Separate Lies

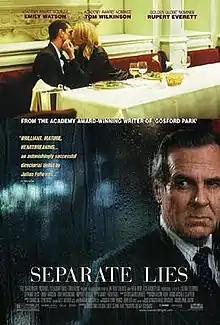
Theatrical release poster

Separate Lies is a 2005 British drama film directed by Julian Fellowes, who also wrote the screenplay, updating the 1951 novel "A Way Through the Wood" by Nigel Balchin, which had already been turned into a stage play under the title "Waiting for Gillian" in 1954. The film stars Tom Wilkinson, Emily Watson and Rupert Everett. "Separate Lies" marked the directorial debut of Julian Fellowes, who had worked mostly as an actor and won an Academy Award with his screenplay for Robert Altman's "Gosford Park".